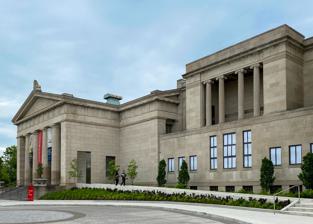
Building: Cincinnati Art Museum
Country: United States of America
Year built: 1881
Art museum in Cincinnati, Ohio Cincinnati Art Museum The Cincinnati Art Museum, located on the west side of Eden Park Established 1881 Location 953 Eden Park Dr. Cincinnati, Ohio Type Art museum Visitors 346,000 Director Cameron Kitchin Public transit access SORTA Metro route 1 Website www .cincinnatiartmuseum .org Interactive map Coordinates 39°6′50″N 84°29′49″W / 39.11389°N 84.49694°W / 39.11389; -84.49694 The Cincinnati Art Museum is an art museum in the Eden Park neighborhood of Cincinnati, Ohio . Founded in 1881, it was the first purpose-built art museum west of the Alleghenies , and is one of the oldest in the United States. Its collection of over 67,000 works spanning 6,000 years of human history make it one of the most comprehensive collections in the Midwest . Museum founders debated locating the museum in either Burnet Woods , Eden Park, or downtown Cincinnati on Washington Park . Charles West, the major donor of the early museum, cast his votes in favor of Eden Park sealing its final location. The Romanesque-revival building designed by Cincinnati architect James W. McLaughlin opened in 1886. A series of additions and renovations have considerably altered the building over its 139-year history. In 2003, a major addition, The Cincinnati Wing was added to house a permanent exhibit of art created for Cincinnati or by Cincinnati artists since 1788.  The Cincinnati Wing includes fifteen new galleries covering 18,000 square feet (1,700 m 2 ) of well-appointed space, and 400 objects. The Odoardo Fantacchiotti angels are two of the largest pieces in the collection. Fantacchiotti created these angels for the main altar of St. Peter in Chains Cathedral in the late 1840s. They were among the first European sculptures to come to Cincinnati.  The Cincinnati Wing also contains the work of Frank Duveneck , Rookwood Pottery , Robert Scott Duncanson , Mitchell & Rammelsberg Furniture, and a tall case clock by Luman Watson . The CAM is part of the Monuments Men and Women Museum Network, launched in 2021 by the Monuments Men Foundation for the Preservation of Art . History Cincinnati Art Museum interior In the late nineteenth century, public art museums were still very much a new phenomenon, especially as far west as Cincinnati. Following the success of the 1876 Centennial Exhibition held in Philadelphia, the Women's Art Museum Association was organized in Cincinnati with the intent of bringing such an institution to the region for the benefit of all citizens. Enthusiasm for these goals grew steadily and by 1881 the Cincinnati Museum Association was incorporated.  The art museum was at first temporarily housed in the south wing of Music Hall in Over-the-Rhine . Just five years later, or on May 17, 1886, the Art Museum building in Eden Park was dedicated with elaborate ceremonies. In November 1887, the McMicken School relocated to the newly built museum campus and was renamed the Art Academy of Cincinnati . The Cincinnati Art Museum enjoyed the support of the community from the beginning. Generous donations from a number of prominent Cincinnatians, including Melville E. Ingalls , grew the collection to number in the tens of thousands of objects, which soon necessitated the addition of the first of several Art Museum expansions. In 1907 the Schmidlapp Wing opened, which was followed by a series of building projects. The addition of the Emery (named after Cincinnati philanthropists Thomas J. Emery and his wife Mary Emery ), Hanna and French wings in the 1930s enclosed the courtyard and gave the Art Museum its current rectangular shape and provided the space in which the American, European and Asian collections are currently shown. Renovations during the late 1940s and early 1950s divided the Great Hall into two floors and the present main entrance to the Art Museum was established. The 1965 completion of the Adams-Emery wing added space for the permanent collection, lecture halls and temporary exhibition galleries. In 1993, a $13 million project restored the grandeur of the Art Museum's interior architecture and uncovered long-hidden architectural details. This project included the renovation of one of the Art Museum's signature spaces, the Great Hall. In addition, new gallery space was created and lighting and climate control were improved. The Art Museum's temporary exhibition space was expanded to approximately 10,000 square feet (930 m 2 ) to accommodate major temporary exhibitions. In 1998, the museum's board decided to separate the museum from the Art Academy of Cincinnati. By the turn of the twenty-first century, the Art Museum's collection numbered over 60,000 objects and, today, is the largest in the state of Ohio.  In 2003, the Cincinnati Art Museum deepened its ties with the Greater Cincinnati community by opening the popular and expansive Cincinnati Wing, the first permanent display of a city's art history in the nation.  In addition, on May 17, 2003, the Art Museum eliminated its general admission fee forever, made possible by The Lois and Richard Rosenthal Foundation . In 2005, the Art Academy of Cincinnati officially left the museum's Eden Park campus, relocating to Over-the-Rhine. As of June 2020, the Cincinnati Art Museum and Cincinnati Playhouse in the Park, were both undergoing major renovations, including a new outdoor civic and art space titled "Art Climb". Art Climb includes a staircase from the sidewalk near the intersection of Eden Park Drive and Gilbert Avenue leading to the art museum entrance.  Consisting of multiple flights of steps, Art Climb opens up the museum grounds, connects the museum to its neighbors, and provides a space to incorporate outdoor artworks. Collection The art museum has paintings by several European masters, including: Master of San Baudelio, Jorge Ingles, Sandro Botticelli ( Judith with Head of Holofernes ), Matteo di Giovanni , Domenico Tintoretto ( Portrait of Venetian dux Marino Grimani ), Mattia Preti , Bernardo Strozzi , Frans Hals , Bartolomé Esteban Murillo ( St. Thomas of Villanueva ), Peter Paul Rubens ( Samson and Delilah ) and Aert van der Neer .  The collection also includes works by Jean-Baptiste-Camille Corot , Pierre-Auguste Renoir , Camille Pissarro , Claude Monet ( Rocks At Belle Isle ), Vincent van Gogh , and Pablo Picasso . The museum also has a large collection of paintings by American painter Frank Duveneck ( Elizabeth B. Duveneck ). Le pain et les oeufs In 2022 the museum discovered a portrait beneath Paul Cézanne 's 1865 Still Life with Bread and Eggs when its chief conservator , Serena Urry, removing the painting from an exhibit in which it had been included and examining it for potential maintenance requirements, noticed unusual patterns in the cracking and "on a hunch" had it x-rayed . The museum's Decorative Arts and Design collection includes over 7,000 works, including works by Paul de Lamerie , Karen LaMonte , Kitaro Shirayamadani , Jean-Pierre Latz , and many more. Selections from the permanent collection Hans Memling Saint Christopher (1433-1494) Andrea Mantegna A Sibyl and a Prophet (1495-1500) Lucas Cranach the Elder Saint Helena with the Cross (1525) Peter Paul Rubens Samson and Delilah (1604-1614) Frans Hals Portrait of a Dutch Family (1633-1636) Martin Ferdinand Quadal Self-portrait (1788) John Constable Waterloo Bridge (1820) Jean-Baptiste-Camille Corot Ruins of the Château de Pierrefonds (1825-1872) Thomas Buchanan Read , The Harp of Erin (1867) William Adolphe Bouguereau Girl Eating Porridge (1874) Lawrence Alma-Tadema Comparison (1892) William Merritt Chase The Mirror (circa 1900) Amedeo Modigliani Portrait of Max Jacob (1911-1921) Karen LaMonte , Seated Dress Impression with Drapery, 2005 Charles Grafly , Portrait of Frank Duveneck, 1915 Exhibitions The Cincinnati Art Museum hosts several national and international special exhibitions each year. Each exhibition is accompanied by public programs, activities and special events. Exhibitions included Paintings, Politics and the Monuments Men: The Berlin Masterpieces in America , Hank Willis Thomas: All Things Being Equal... , and No Spectators: The Art of Burning Man . The Cincinnati Art Museum's approach to hosting special exhibitions has changed over time. The museum found it impractical to spend as much as $2.5 million a year on special exhibitions when it has unexploited holdings like circus posters and Dutch contemporary design, especially given its declining endowment. As a result, in 2010 the museum mounted "See America", nine small shows that highlighted different parts of the country through the museum’s collection. Attendance at the museum has increased by 30 percent since it started emphasizing its permanent collection. Management Admission and hours of operation General admission is always free to the Cincinnati Art Museum’s 73 permanent collection galleries and the Rosenthal Education Center (REC) family interactive center of the museum, thanks to the Richard and Lois Rosenthal Foundation, the Thomas J. Emery Endowment and an endowment established by the Cincinnati Financial Corporation /The Cincinnati Insurance Companies. The Art Museum, located at 953 Eden Park Drive in Eden Park , is open Tuesdays through Sundays. Funding By 2011, the museum's endowment was down to about $70 million from about $80 million in 2008. The endowment soon recovered to pre-recession levels, valued at $87 million in 2014. References